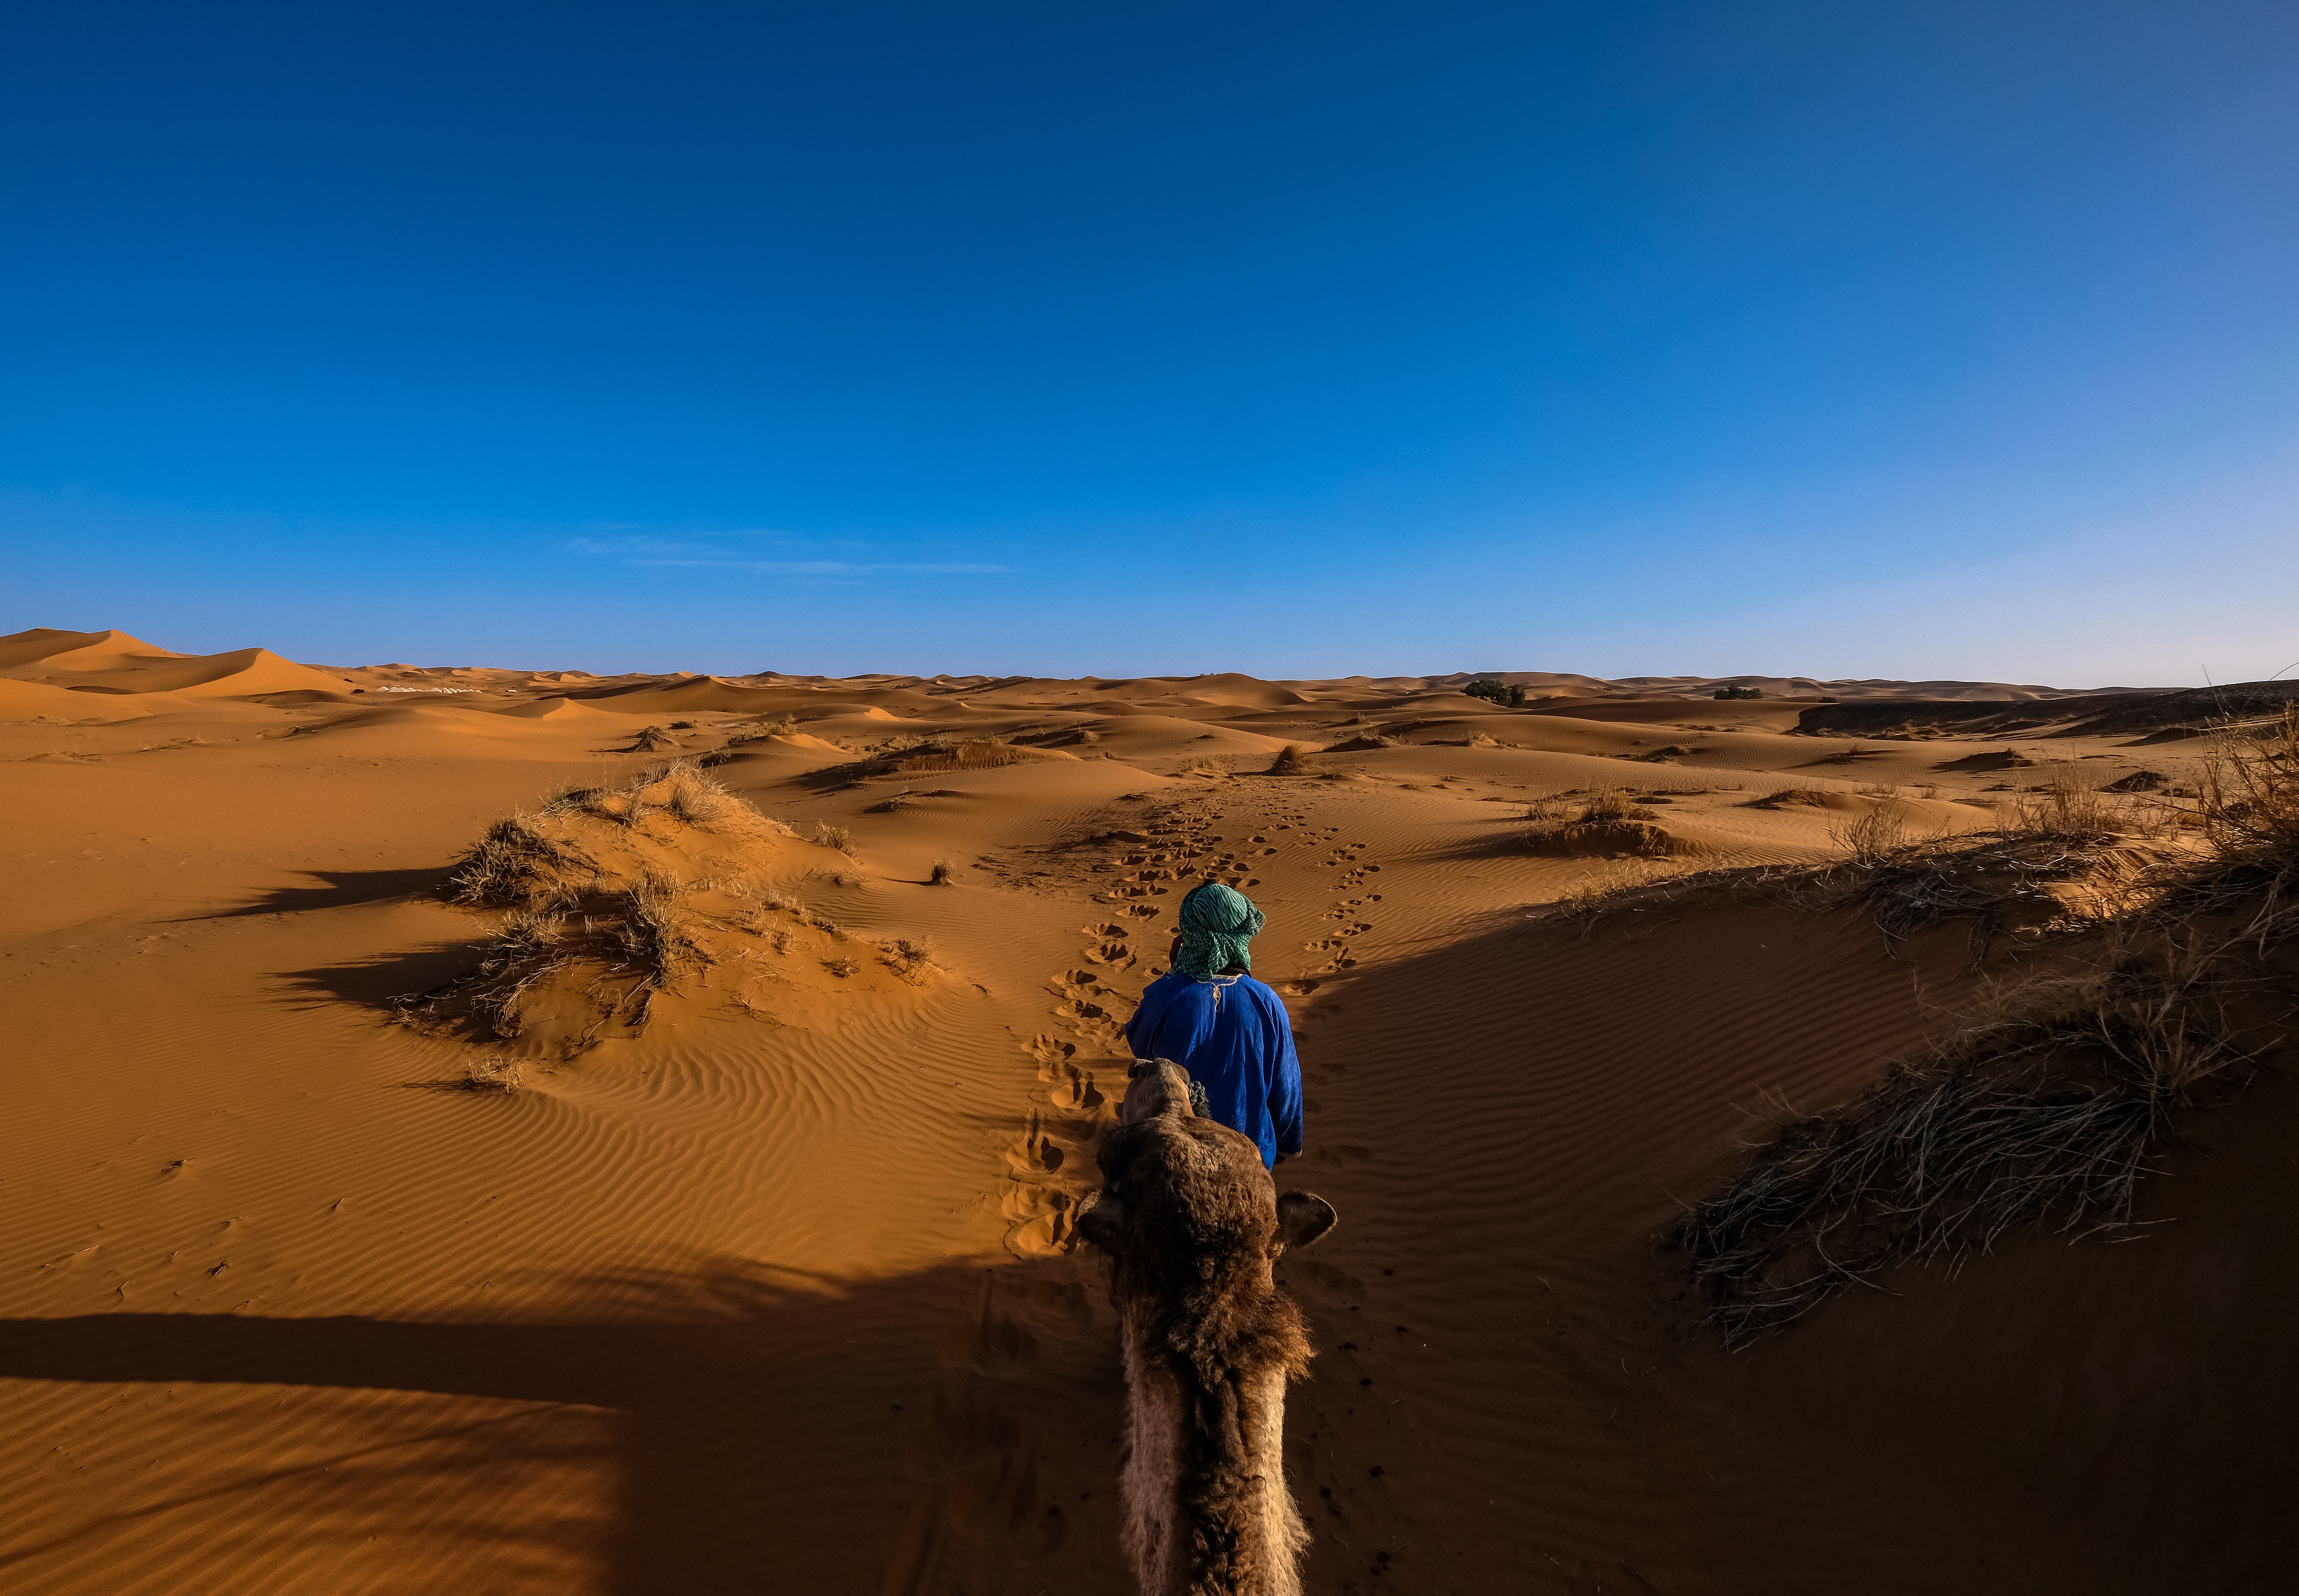
desert, sand, natural environment, sahara, erg, aeolian landform, dune, sky, landscape, ecoregion, singing sand, geology, wadi, shadow, formation, blowout, horizon